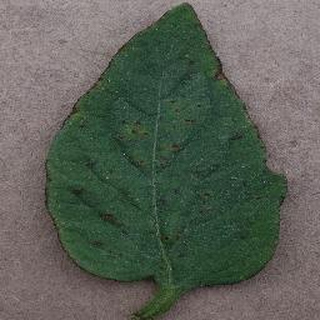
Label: tomato_bacterial_spot